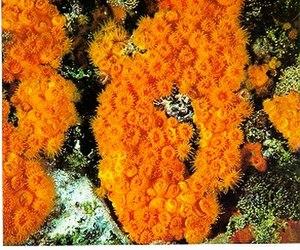
Astroides est un genre de scléractiniaires.
Astroides calycularis est une espèce de scléractiniaires.